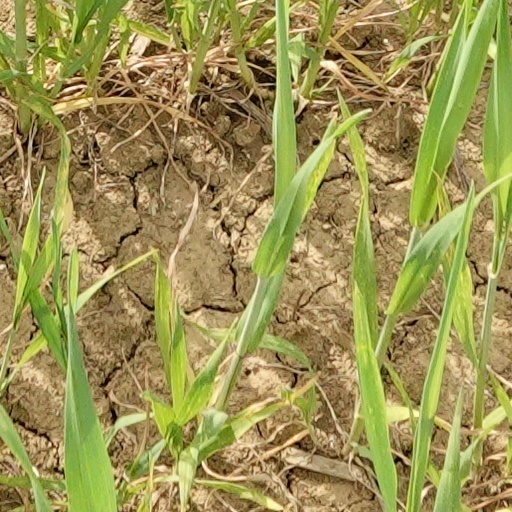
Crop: wheat